Bedworth

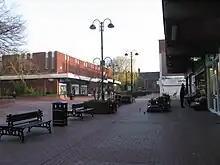
All Saints' Square – church at the far end. The almshouses are to the left out of picture.

Among the most notable buildings in Bedworth are the Nicholas Chamberlaine Almshouses on All Saints' Square in the town centre, which are built in Tudor style and date from 1840, These replaced the original buildings which had been funded by a legacy from the local benefactor Nicholas Chamberlaine (1632–1715) through his will. The almshouses were restored in the 1980s, and are now Grade II* listed.